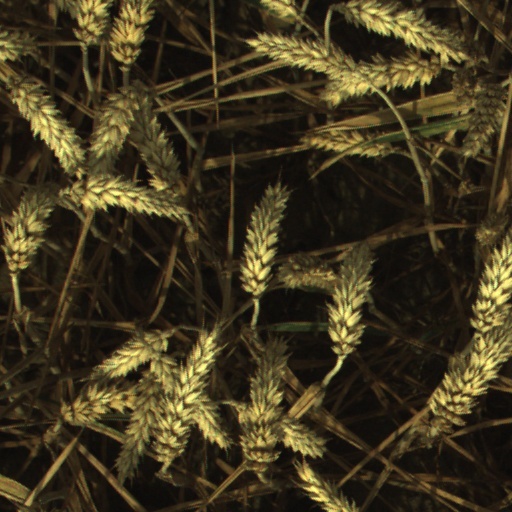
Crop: wheat